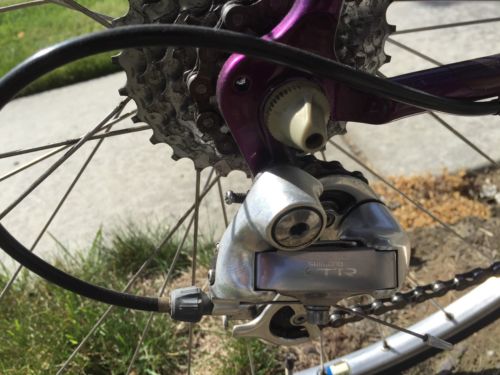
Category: bicycle